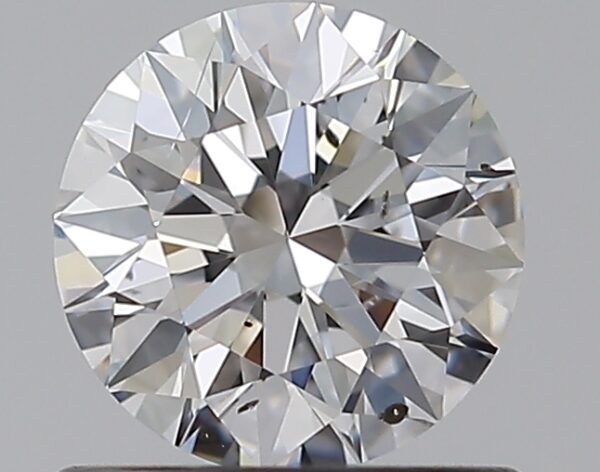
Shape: round
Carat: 0.7
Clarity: SI2
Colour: D
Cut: EX
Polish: EX
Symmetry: EX
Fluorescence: F
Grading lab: GIA
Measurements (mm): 5.68 x 5.7 x 3.55